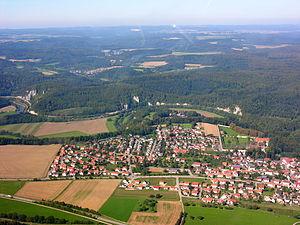
Inzigkofen est une commune allemand du Bade-Wurtemberg dans l'arrondissement de Sigmaringen.